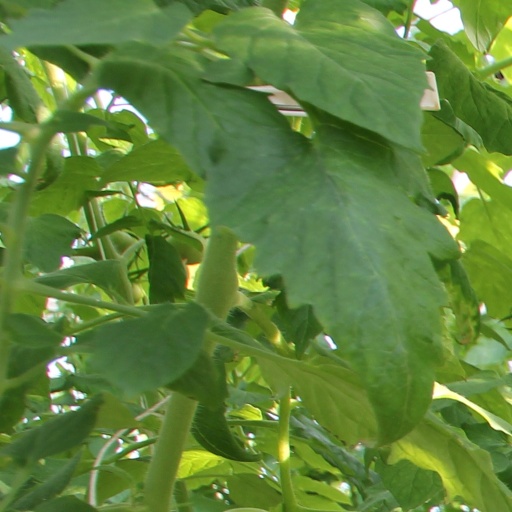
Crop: tomato